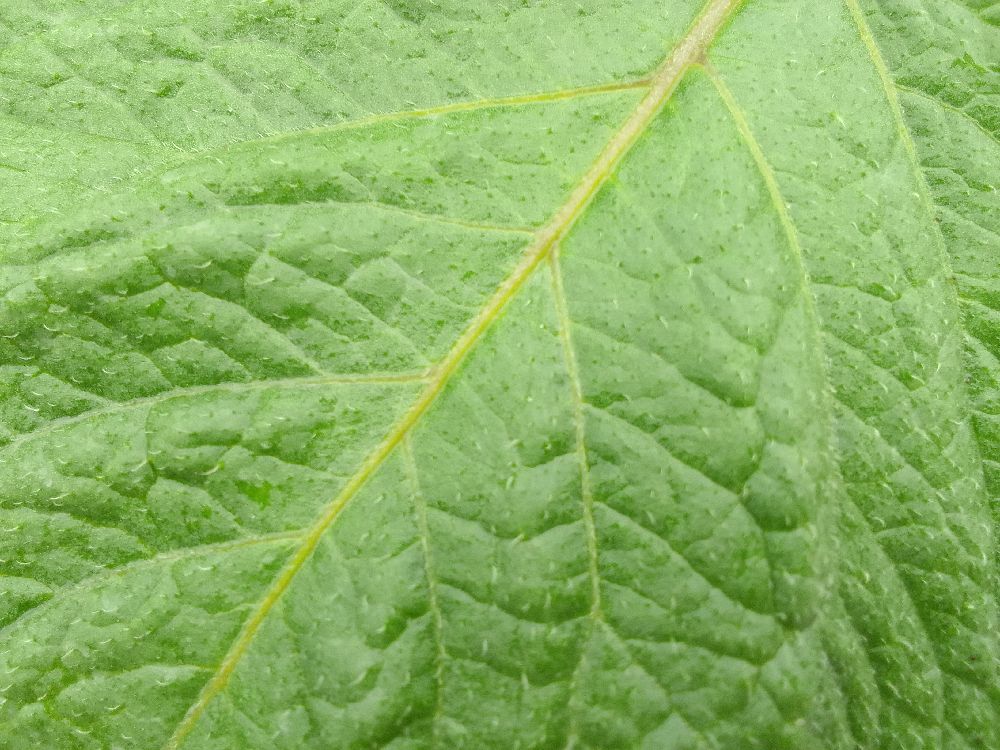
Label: Healthy